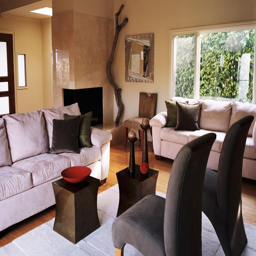
a contemporary living room designed by person features bold sculptures and artwork and a wrap around fireplace .